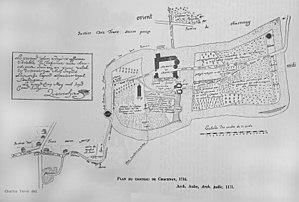
vue ancienne du château.
Le château de Chacenay est un château situé dans la commune de Chacenay, dans l'Aube.